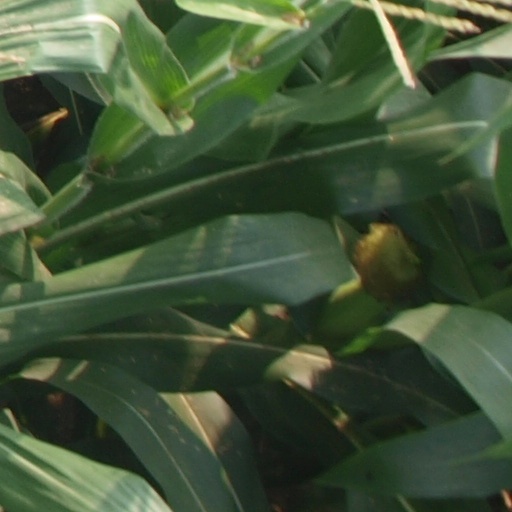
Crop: maize; corn